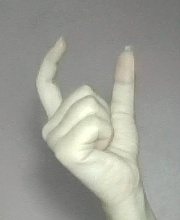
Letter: nun